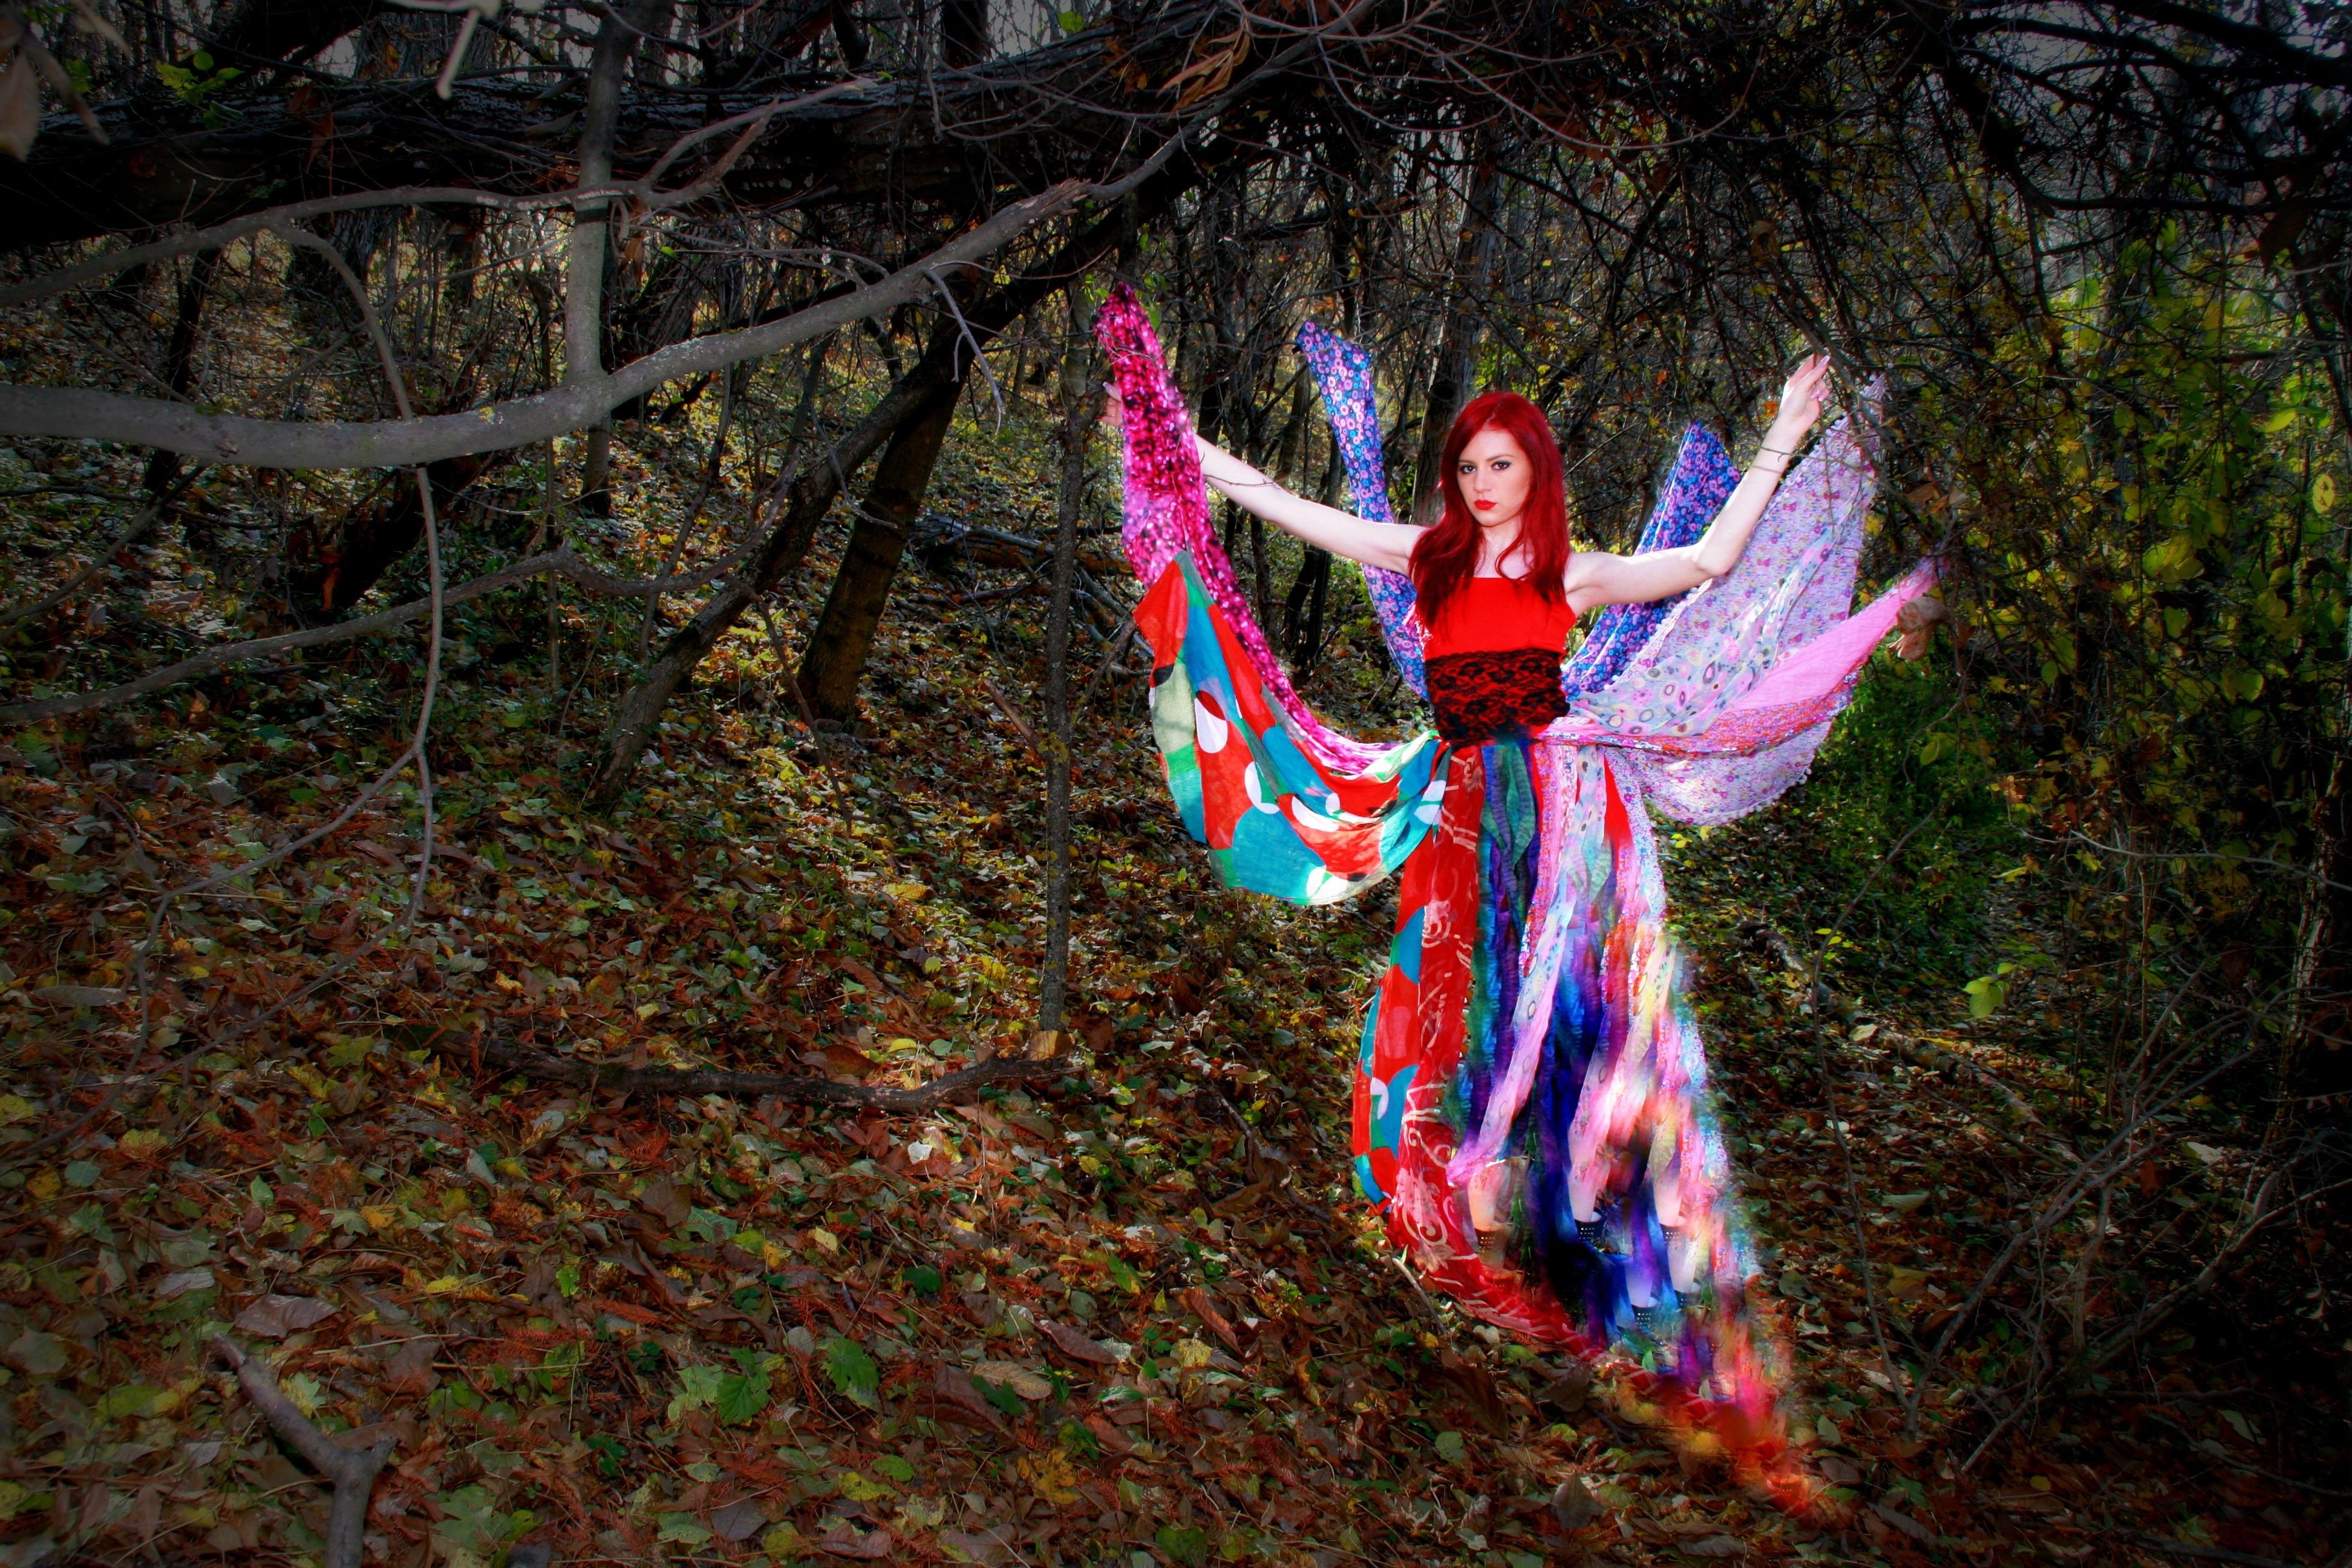
tree, forest, girl, flower, wild, spring, color, autumn, season, coloring, dress, vegetation, beauty, fantasy